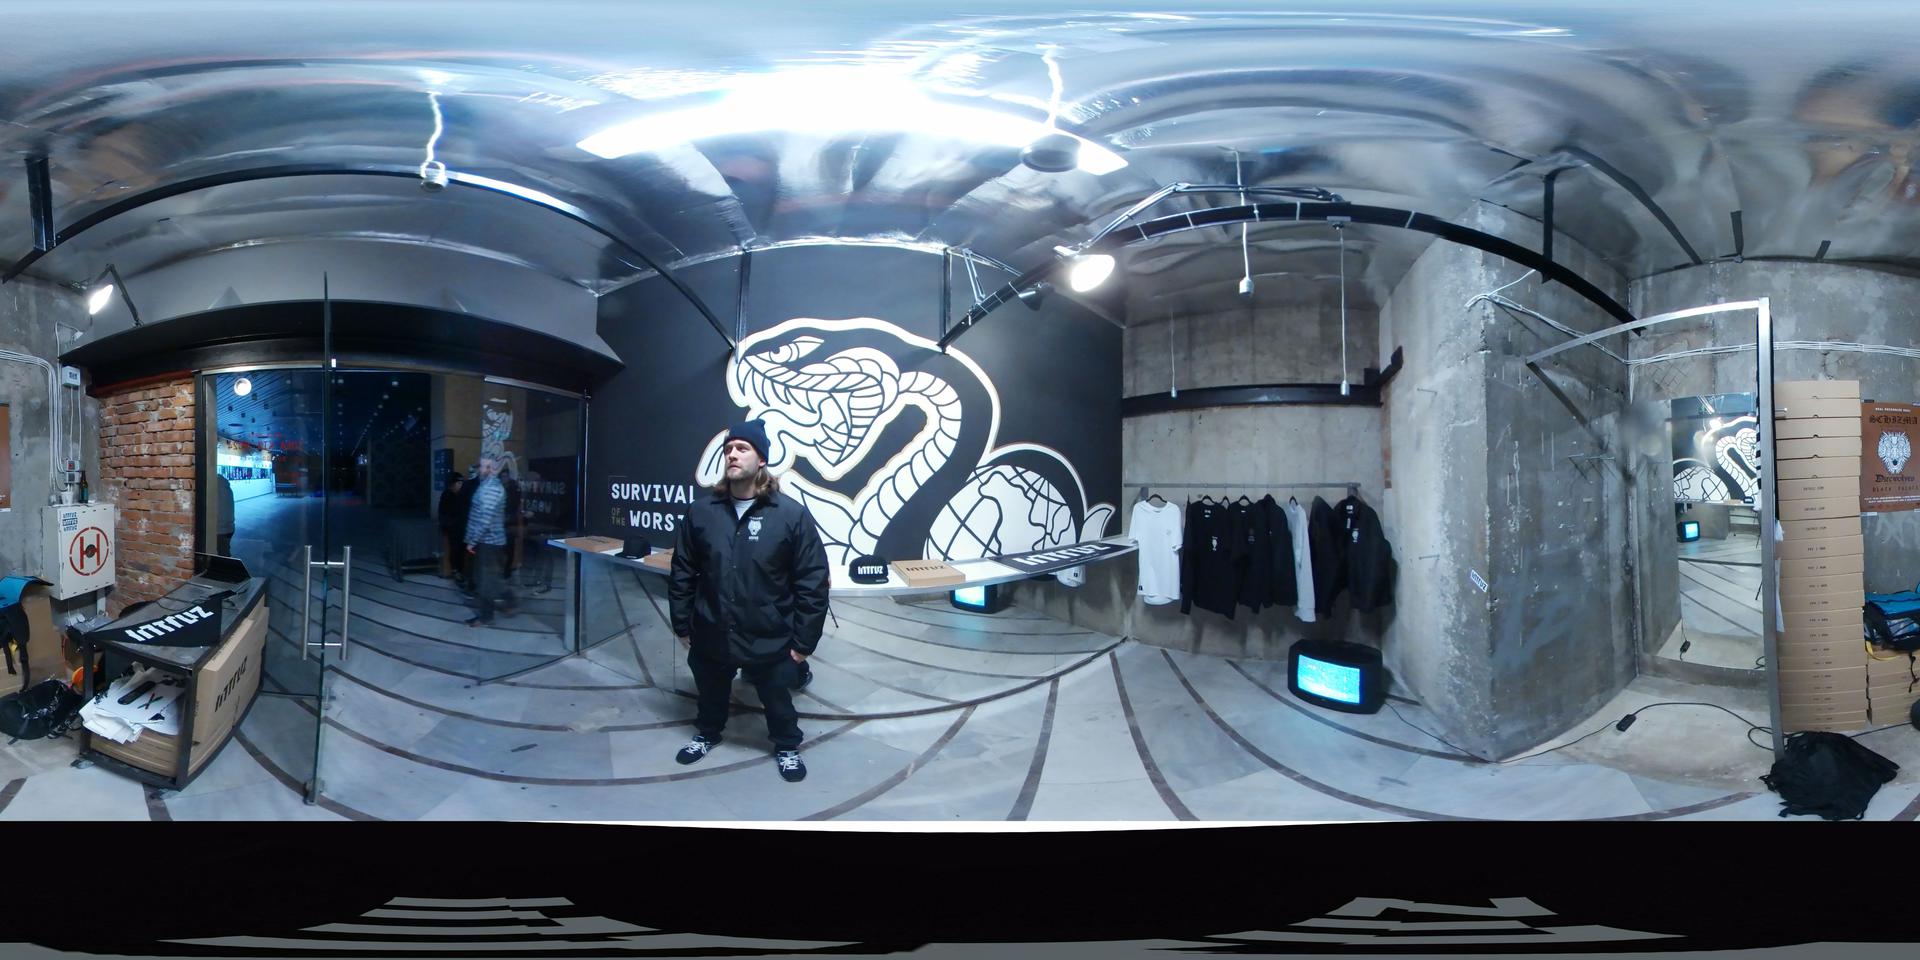
Referred object: the television on the floor by the pillar

Referred object: turn slightly left to see the person in a black jacket

Referred object: The person in the striped shirt standing near the glass doorway.